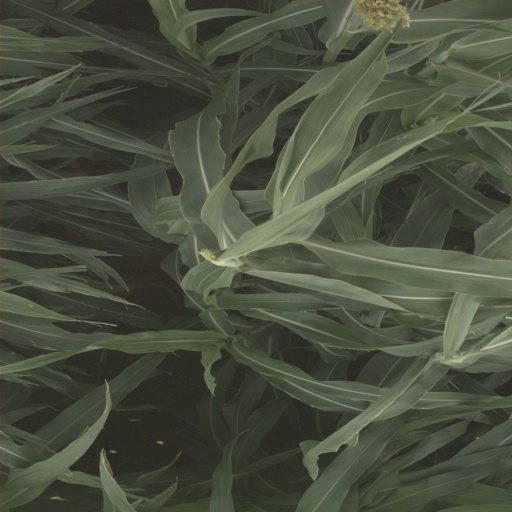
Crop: sorghum